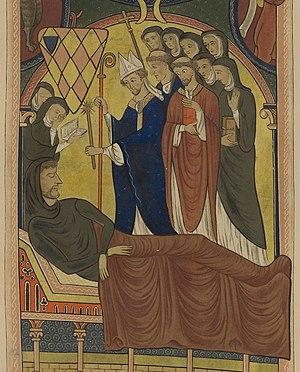
Détail d'un chromo de Guillaume II des Barres sur son lit de mort.
Le prieuré de Fontaines-les-Nonnes est un ancien prieuré de l'ordre de Fontevrault, fondé au XIIᵉ siècle et situé au nord de Meaux, dans la région Île-de-France.
Guillaume II des Barres, est un grand chevalier français des XIIᵉ et XIIIᵉ siècles. Attaché au service du roi Philippe-Auguste, il joue un rôle déterminant, d'après le chroniqueur Guillaume le Breton, lors de la bataille de Bouvines.